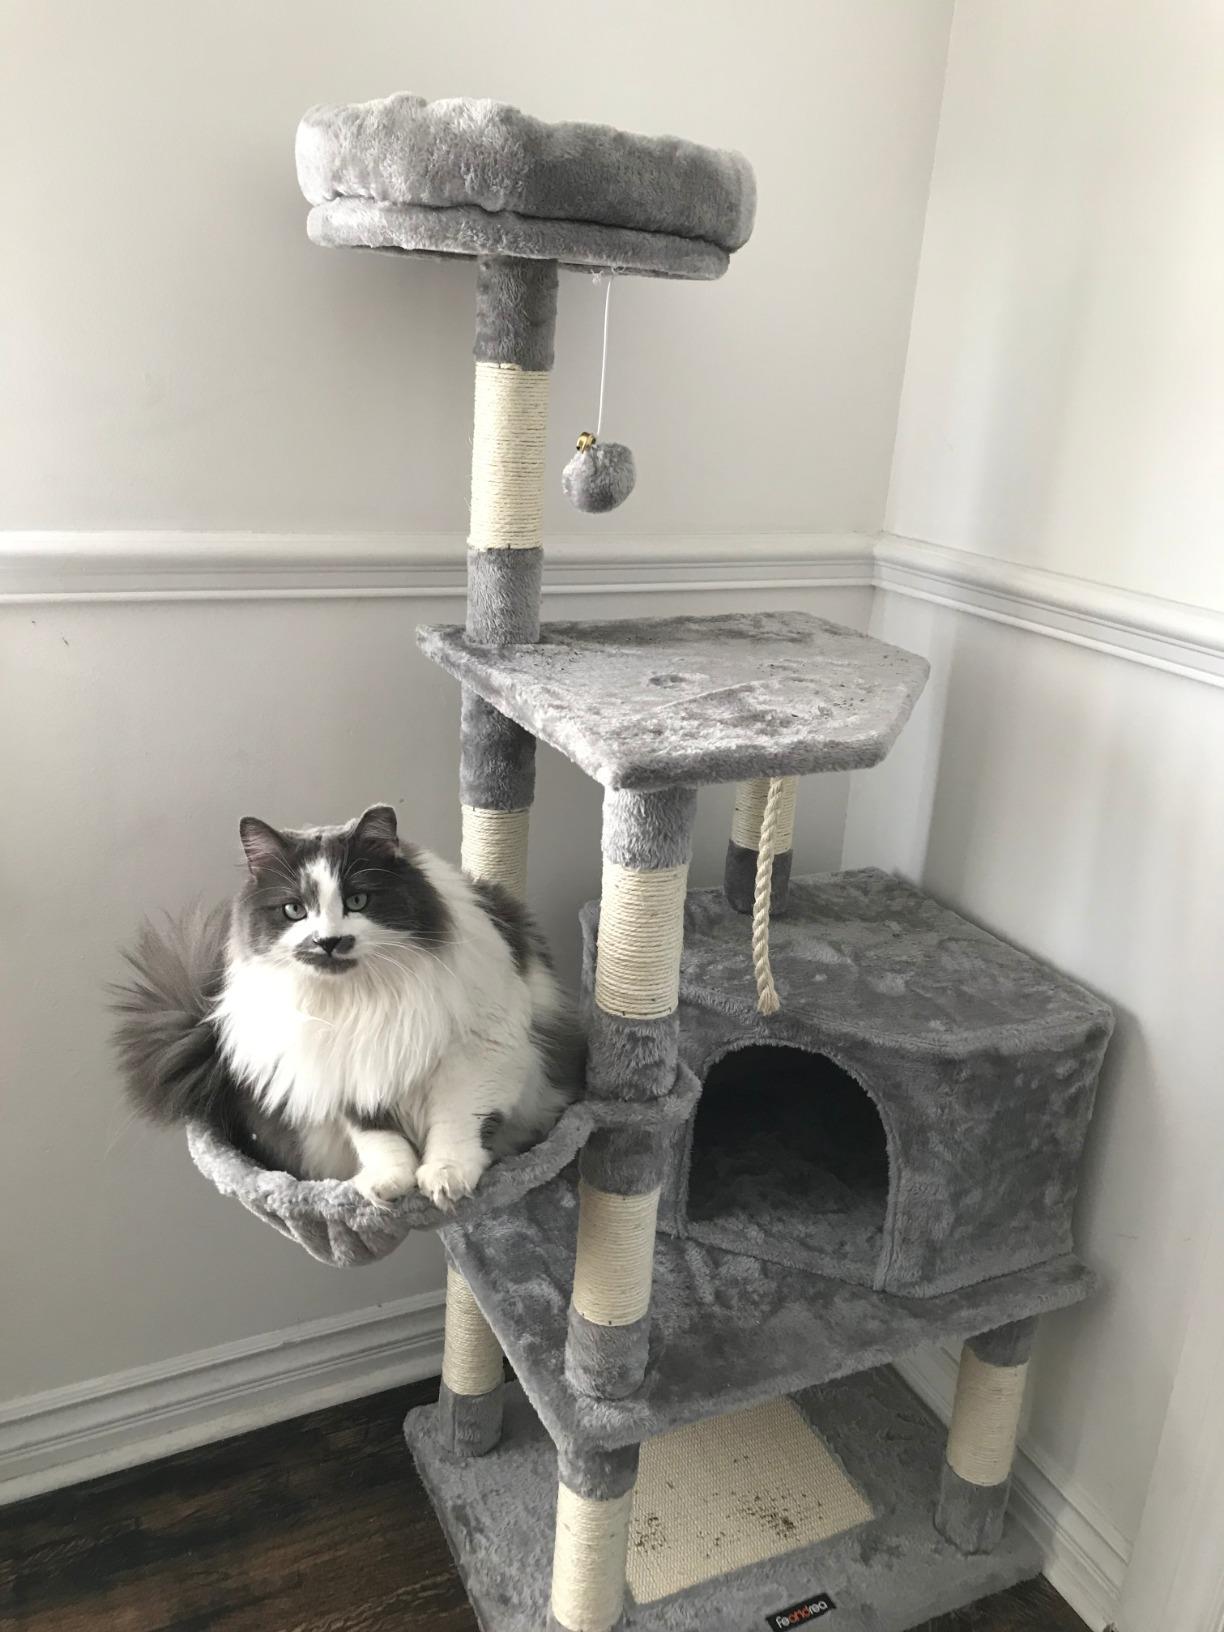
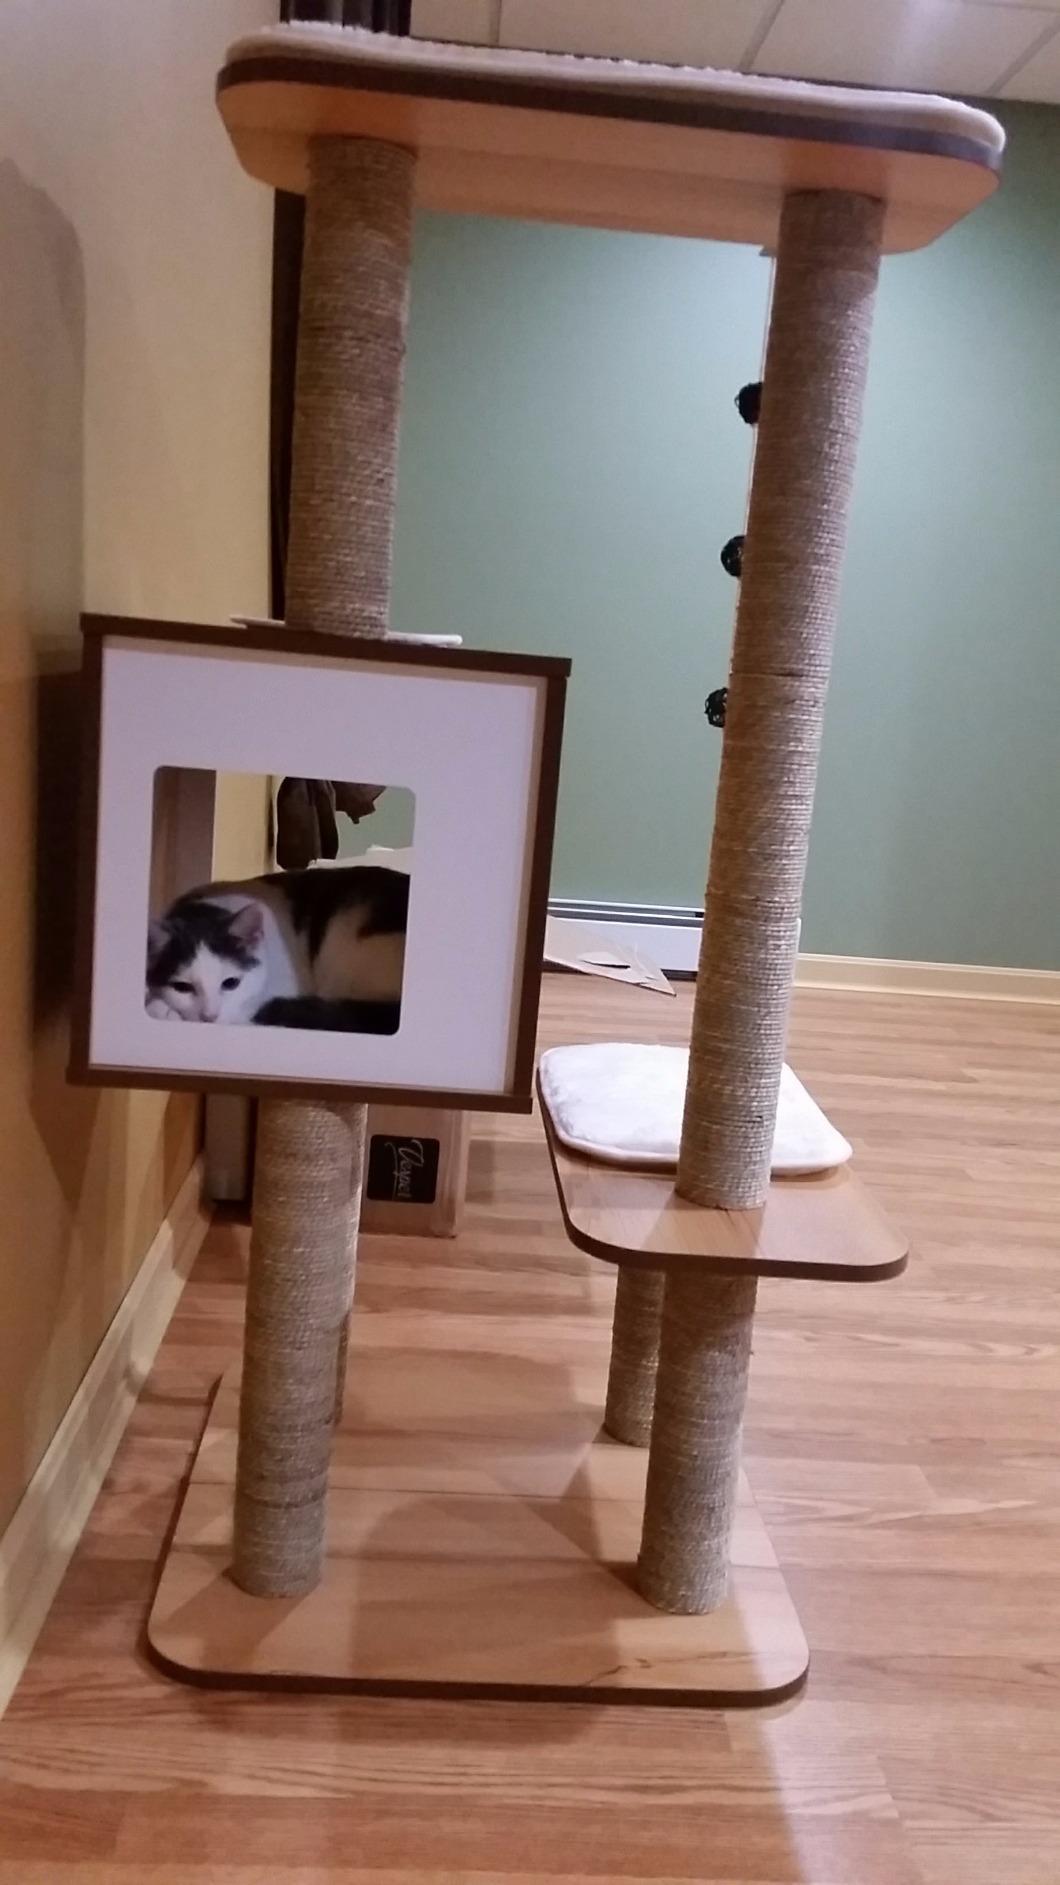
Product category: items_cat tree
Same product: no